Olympic Club (New Orleans)

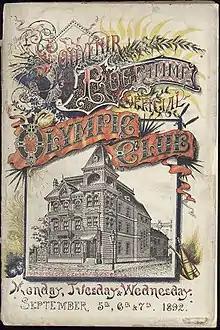
"Souvenir Programme" showing the Olympic Club in 1892

The club was organized in 1883. With various expansions, the Olympic Club's complex of buildings grew to cover a whole city block in what is now called the Bywater section of New Orleans, at the intersection of Royal Street and Montegut Street. It included a gymnasium and other facilities for members, as well as a large arena lit by electric lighting - still something of a novelty at the time. The original arena seated 3,500; in response to growing success, it was expanded to seat 10,000.